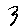
Label: 3